Lucette Lousteau

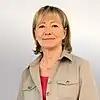
Lucette Lousteau in 2012

She was elected a member of parliament for Lot-et-Garonne's 1st constituency in the 2012 French legislative election. She won with 52.02% of the votes cast against the outgoing deputy Jean Dionis du Séjour.